Face tattoo

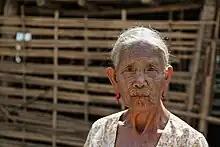
Chin woman with face tattoo

Southern Chin women were also tattooed on their faces with closely set lines using blue pigments, ostensibly to discourage them from being kidnapped by invaders. Chin women were typically tattooed between the ages of 15 and 20. The practice has quickly disappeared, as it was banned in the 1960s by Burma's totalitarian regime and it was discouraged by Christian missionaries. Mro women also wore tattoos in the form of small marks or stars on the cheek, forehead or breast.